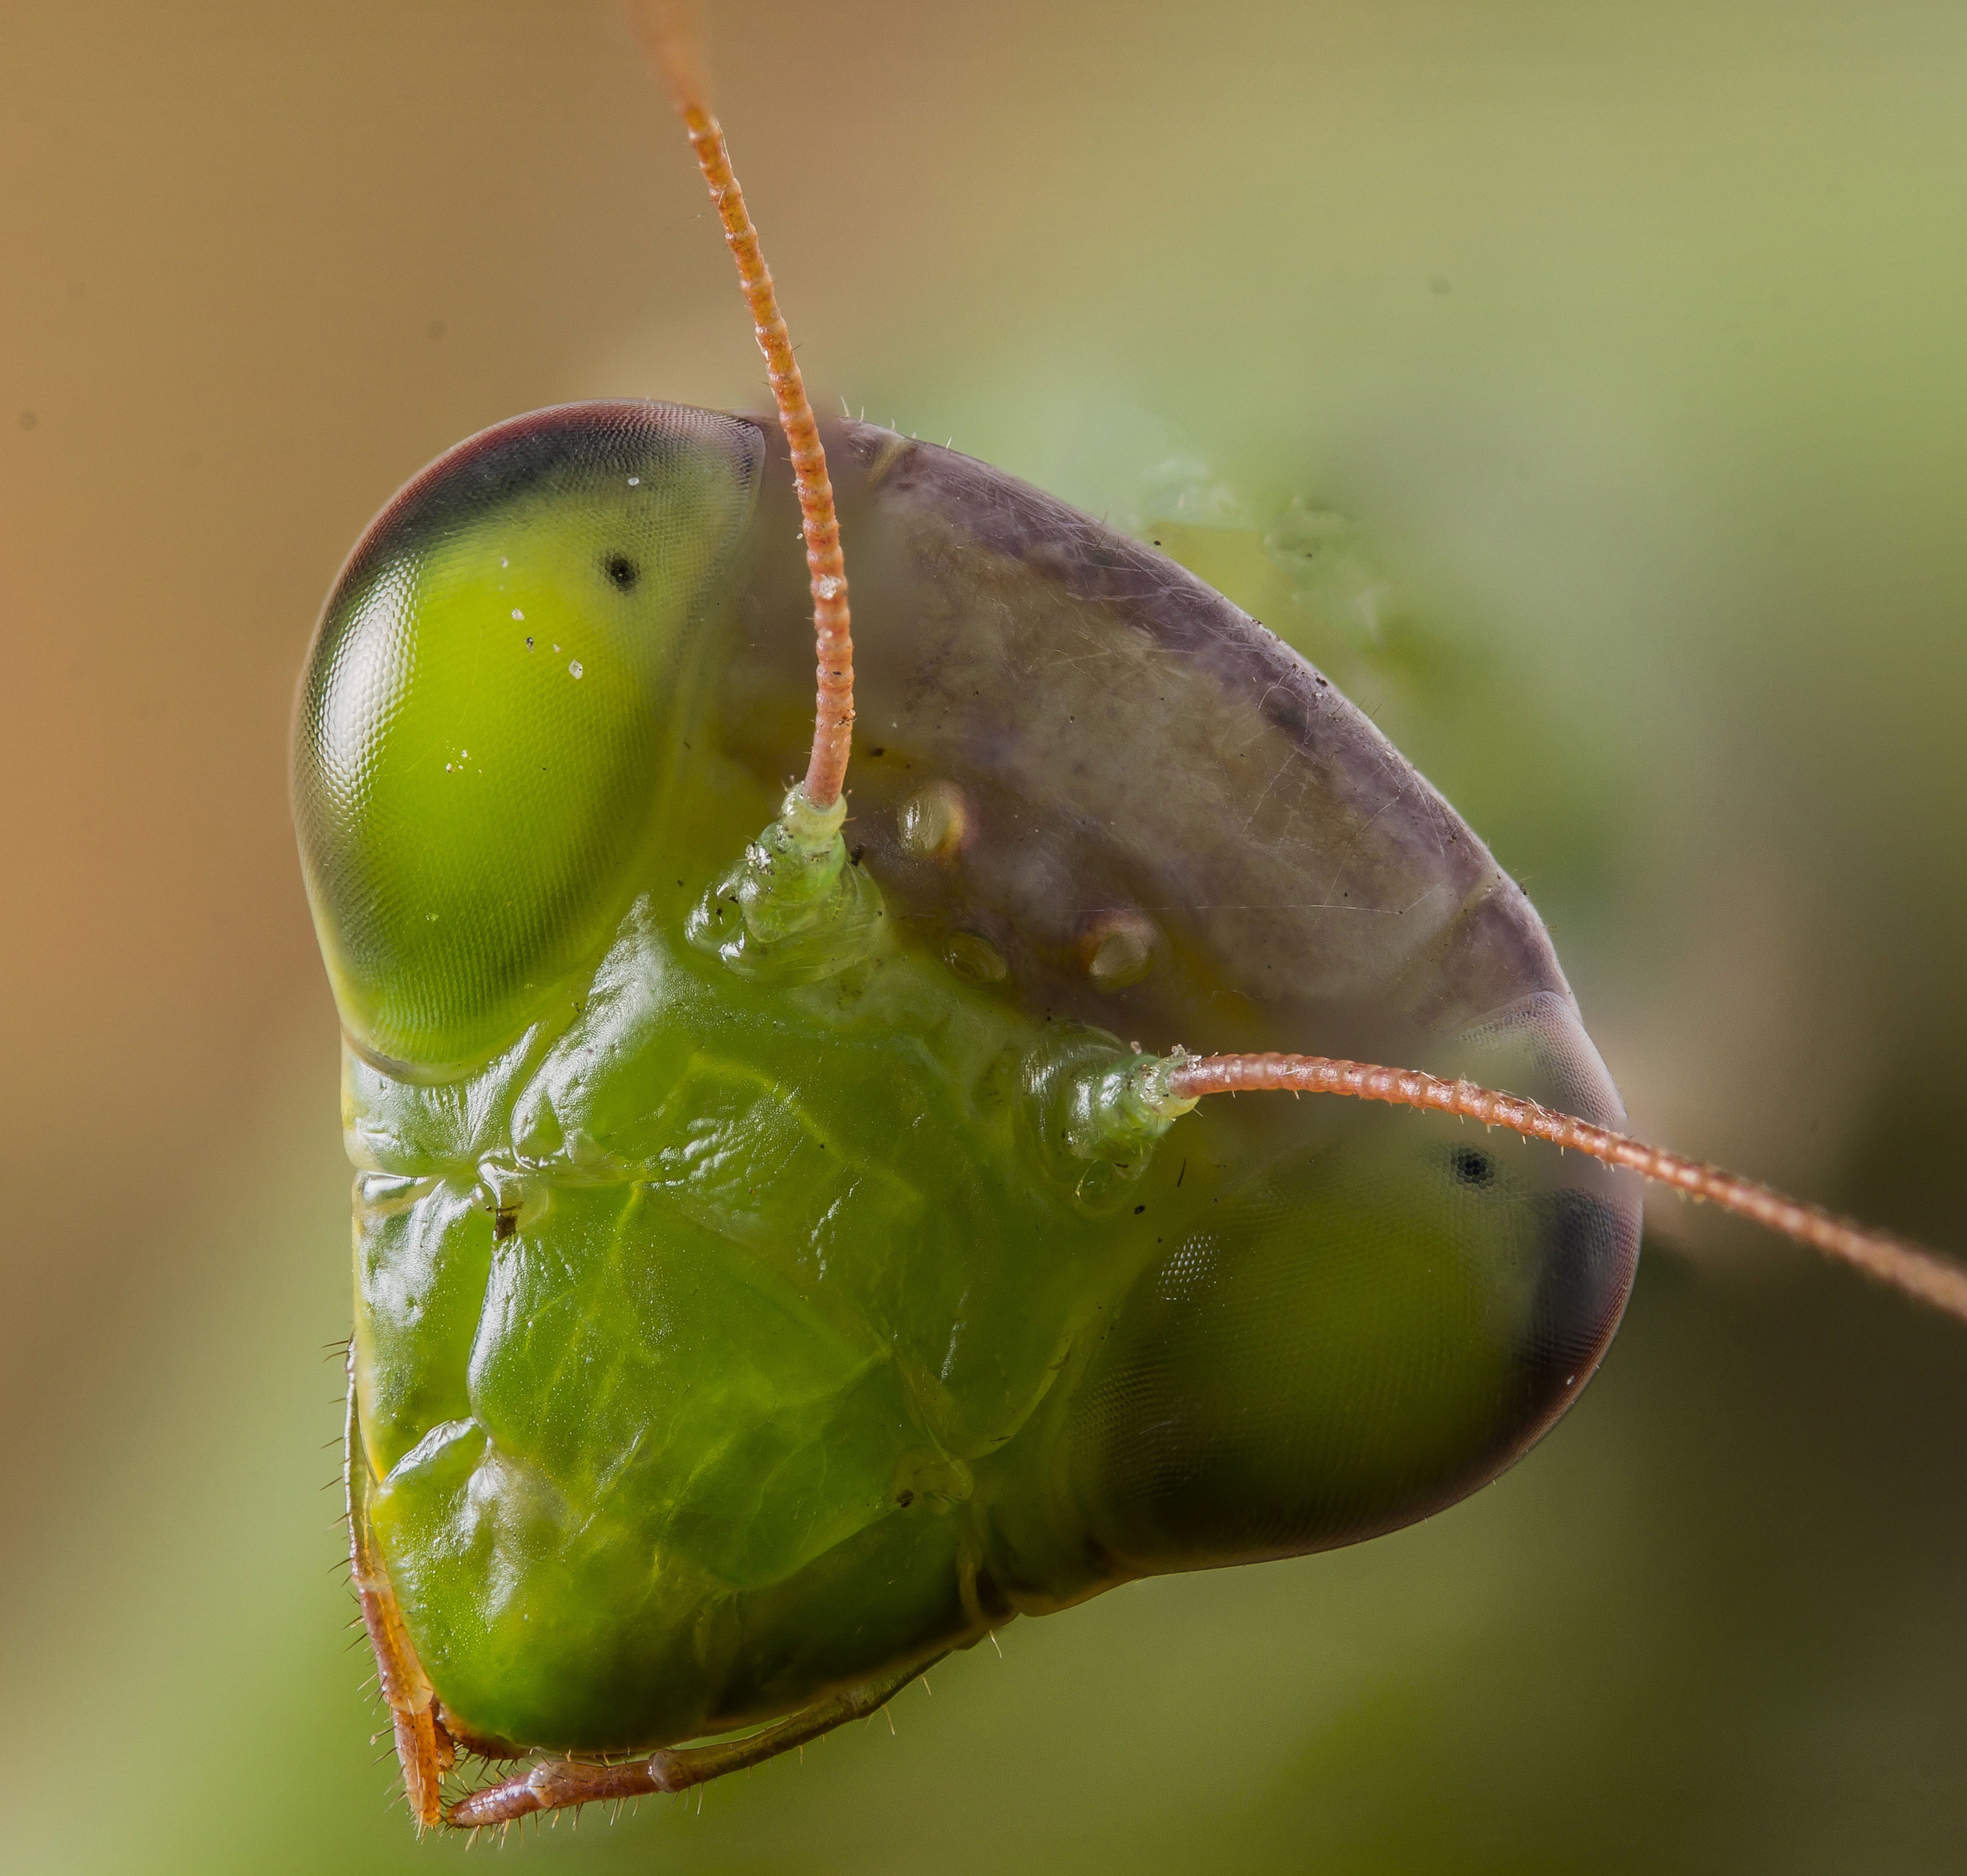
nature, photography, leaf, flower, animal, wildlife, wild, antenna, portrait, green, produce, praying mantis, insect, macro, predator, yellow, fauna, praying, invertebrate, close up, eyes, mantis, macro photography, leaf beetle, plant stem